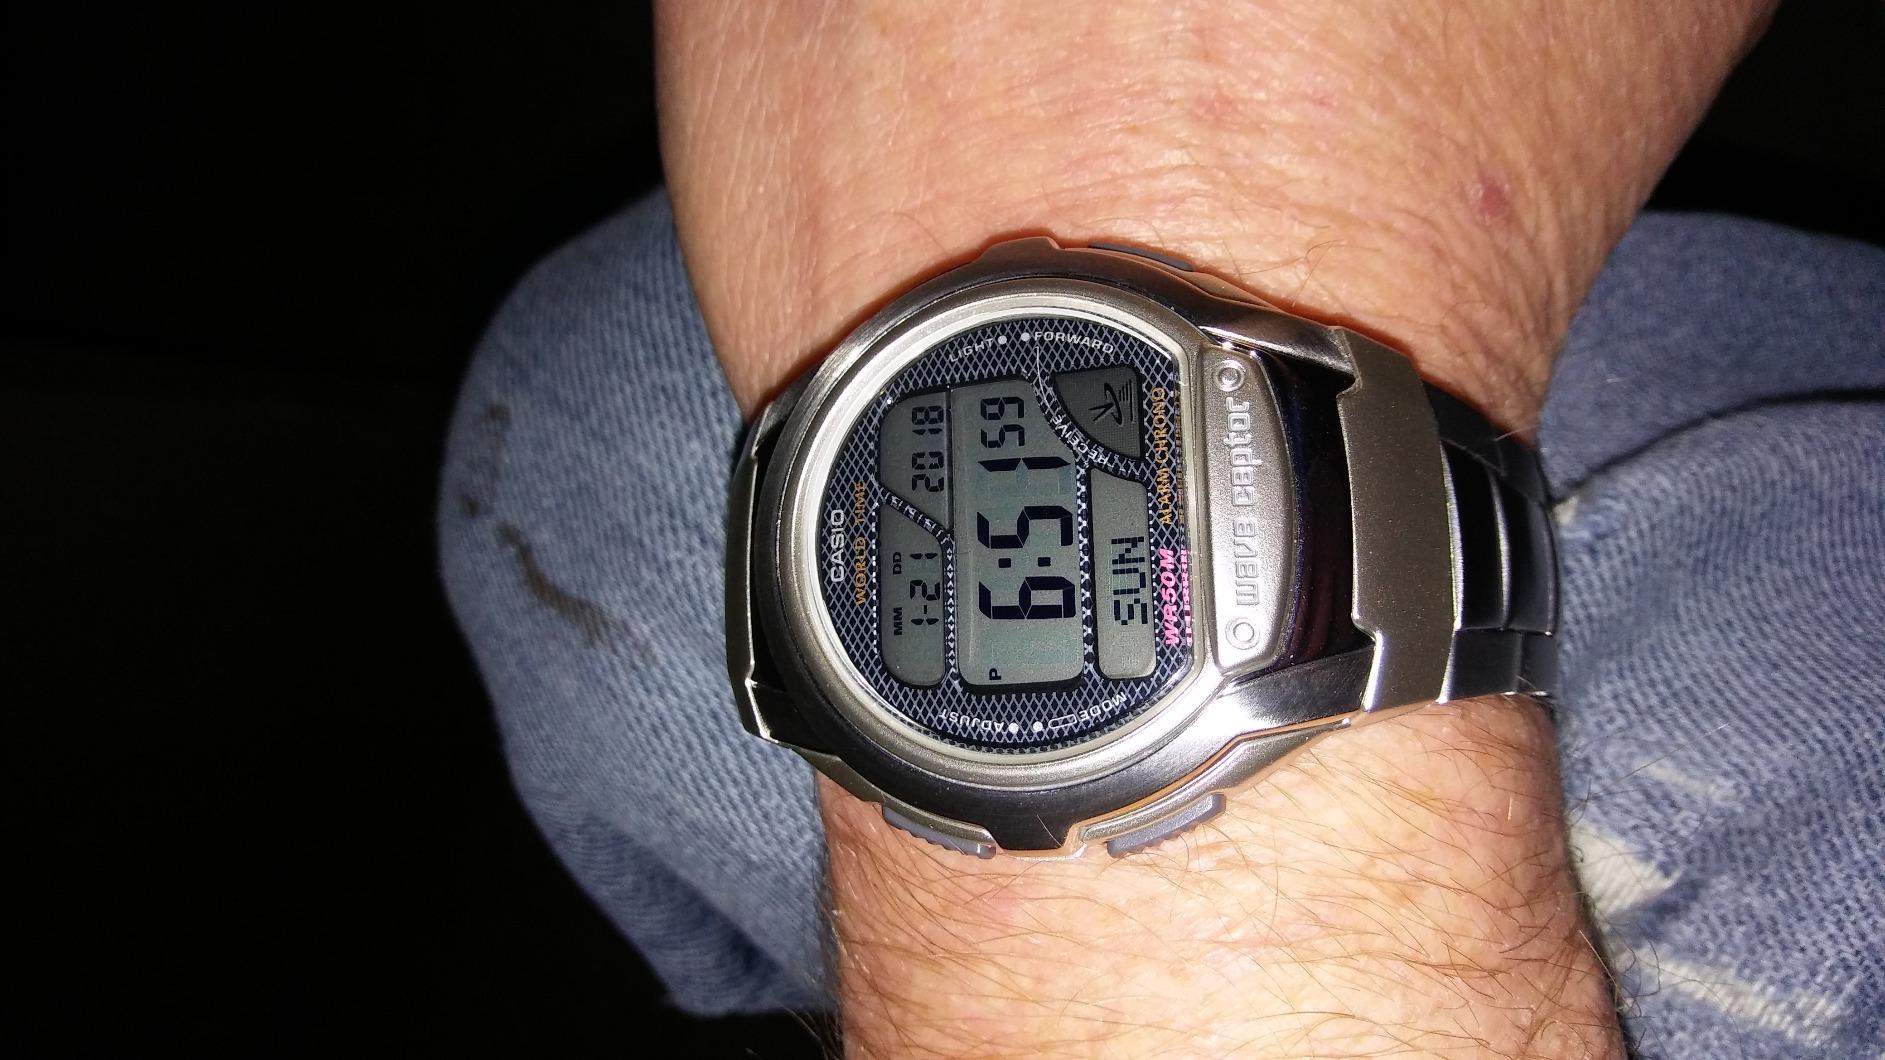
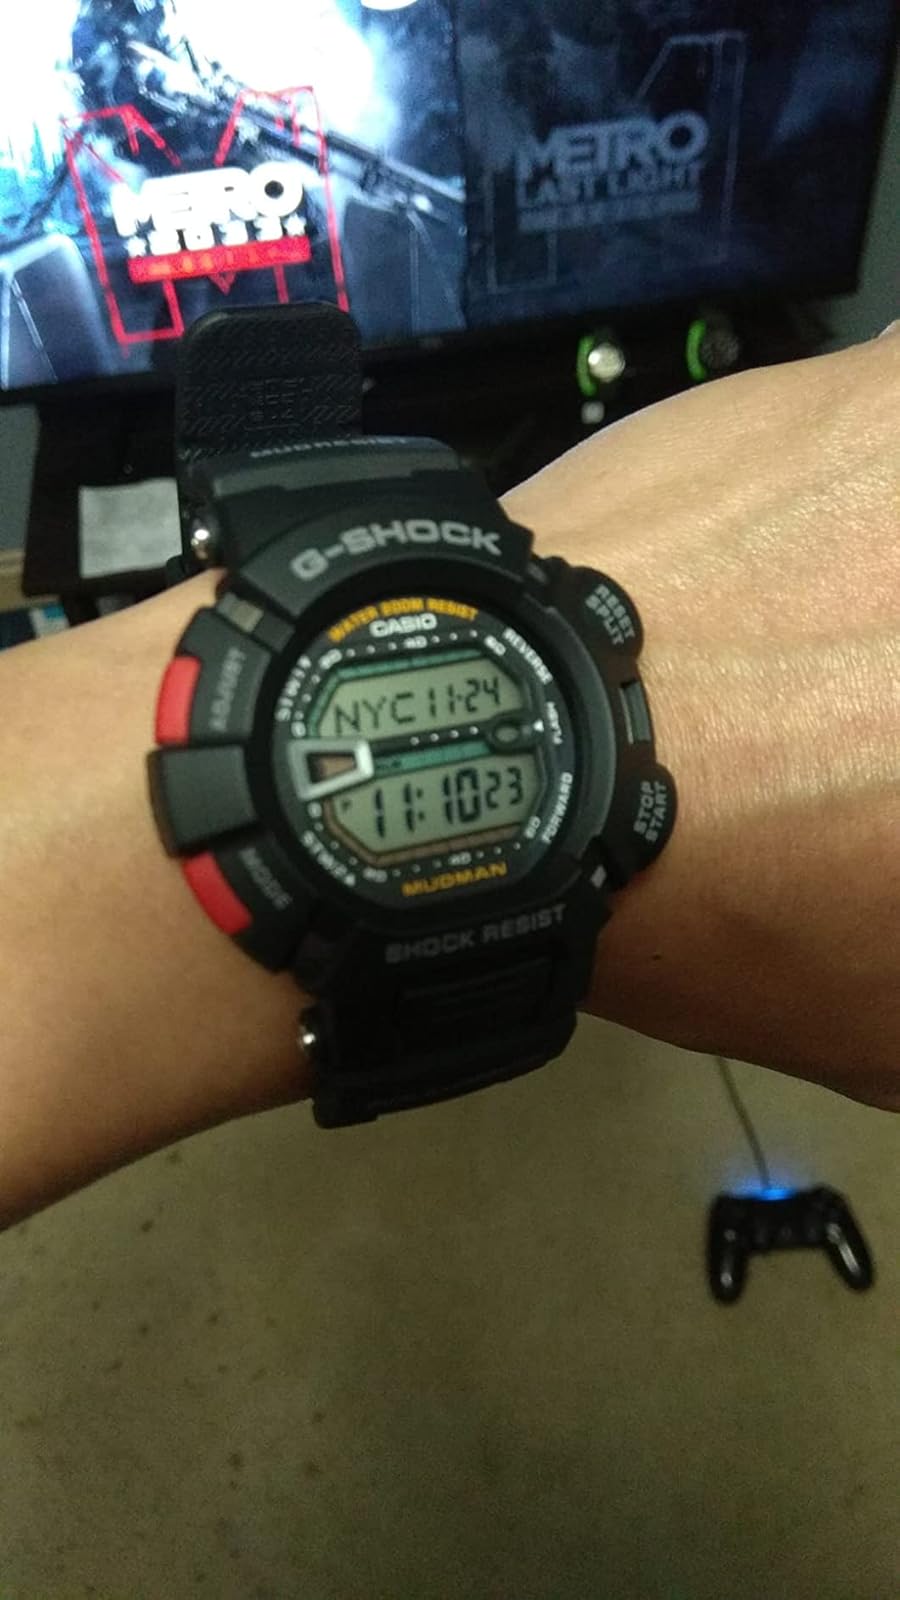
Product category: accessories_watch
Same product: no